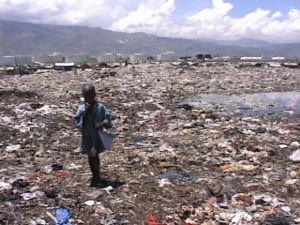
Cité Soleil
Et barn på en affaldsplads i Cité Soleil, juli 2002